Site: brandenburg
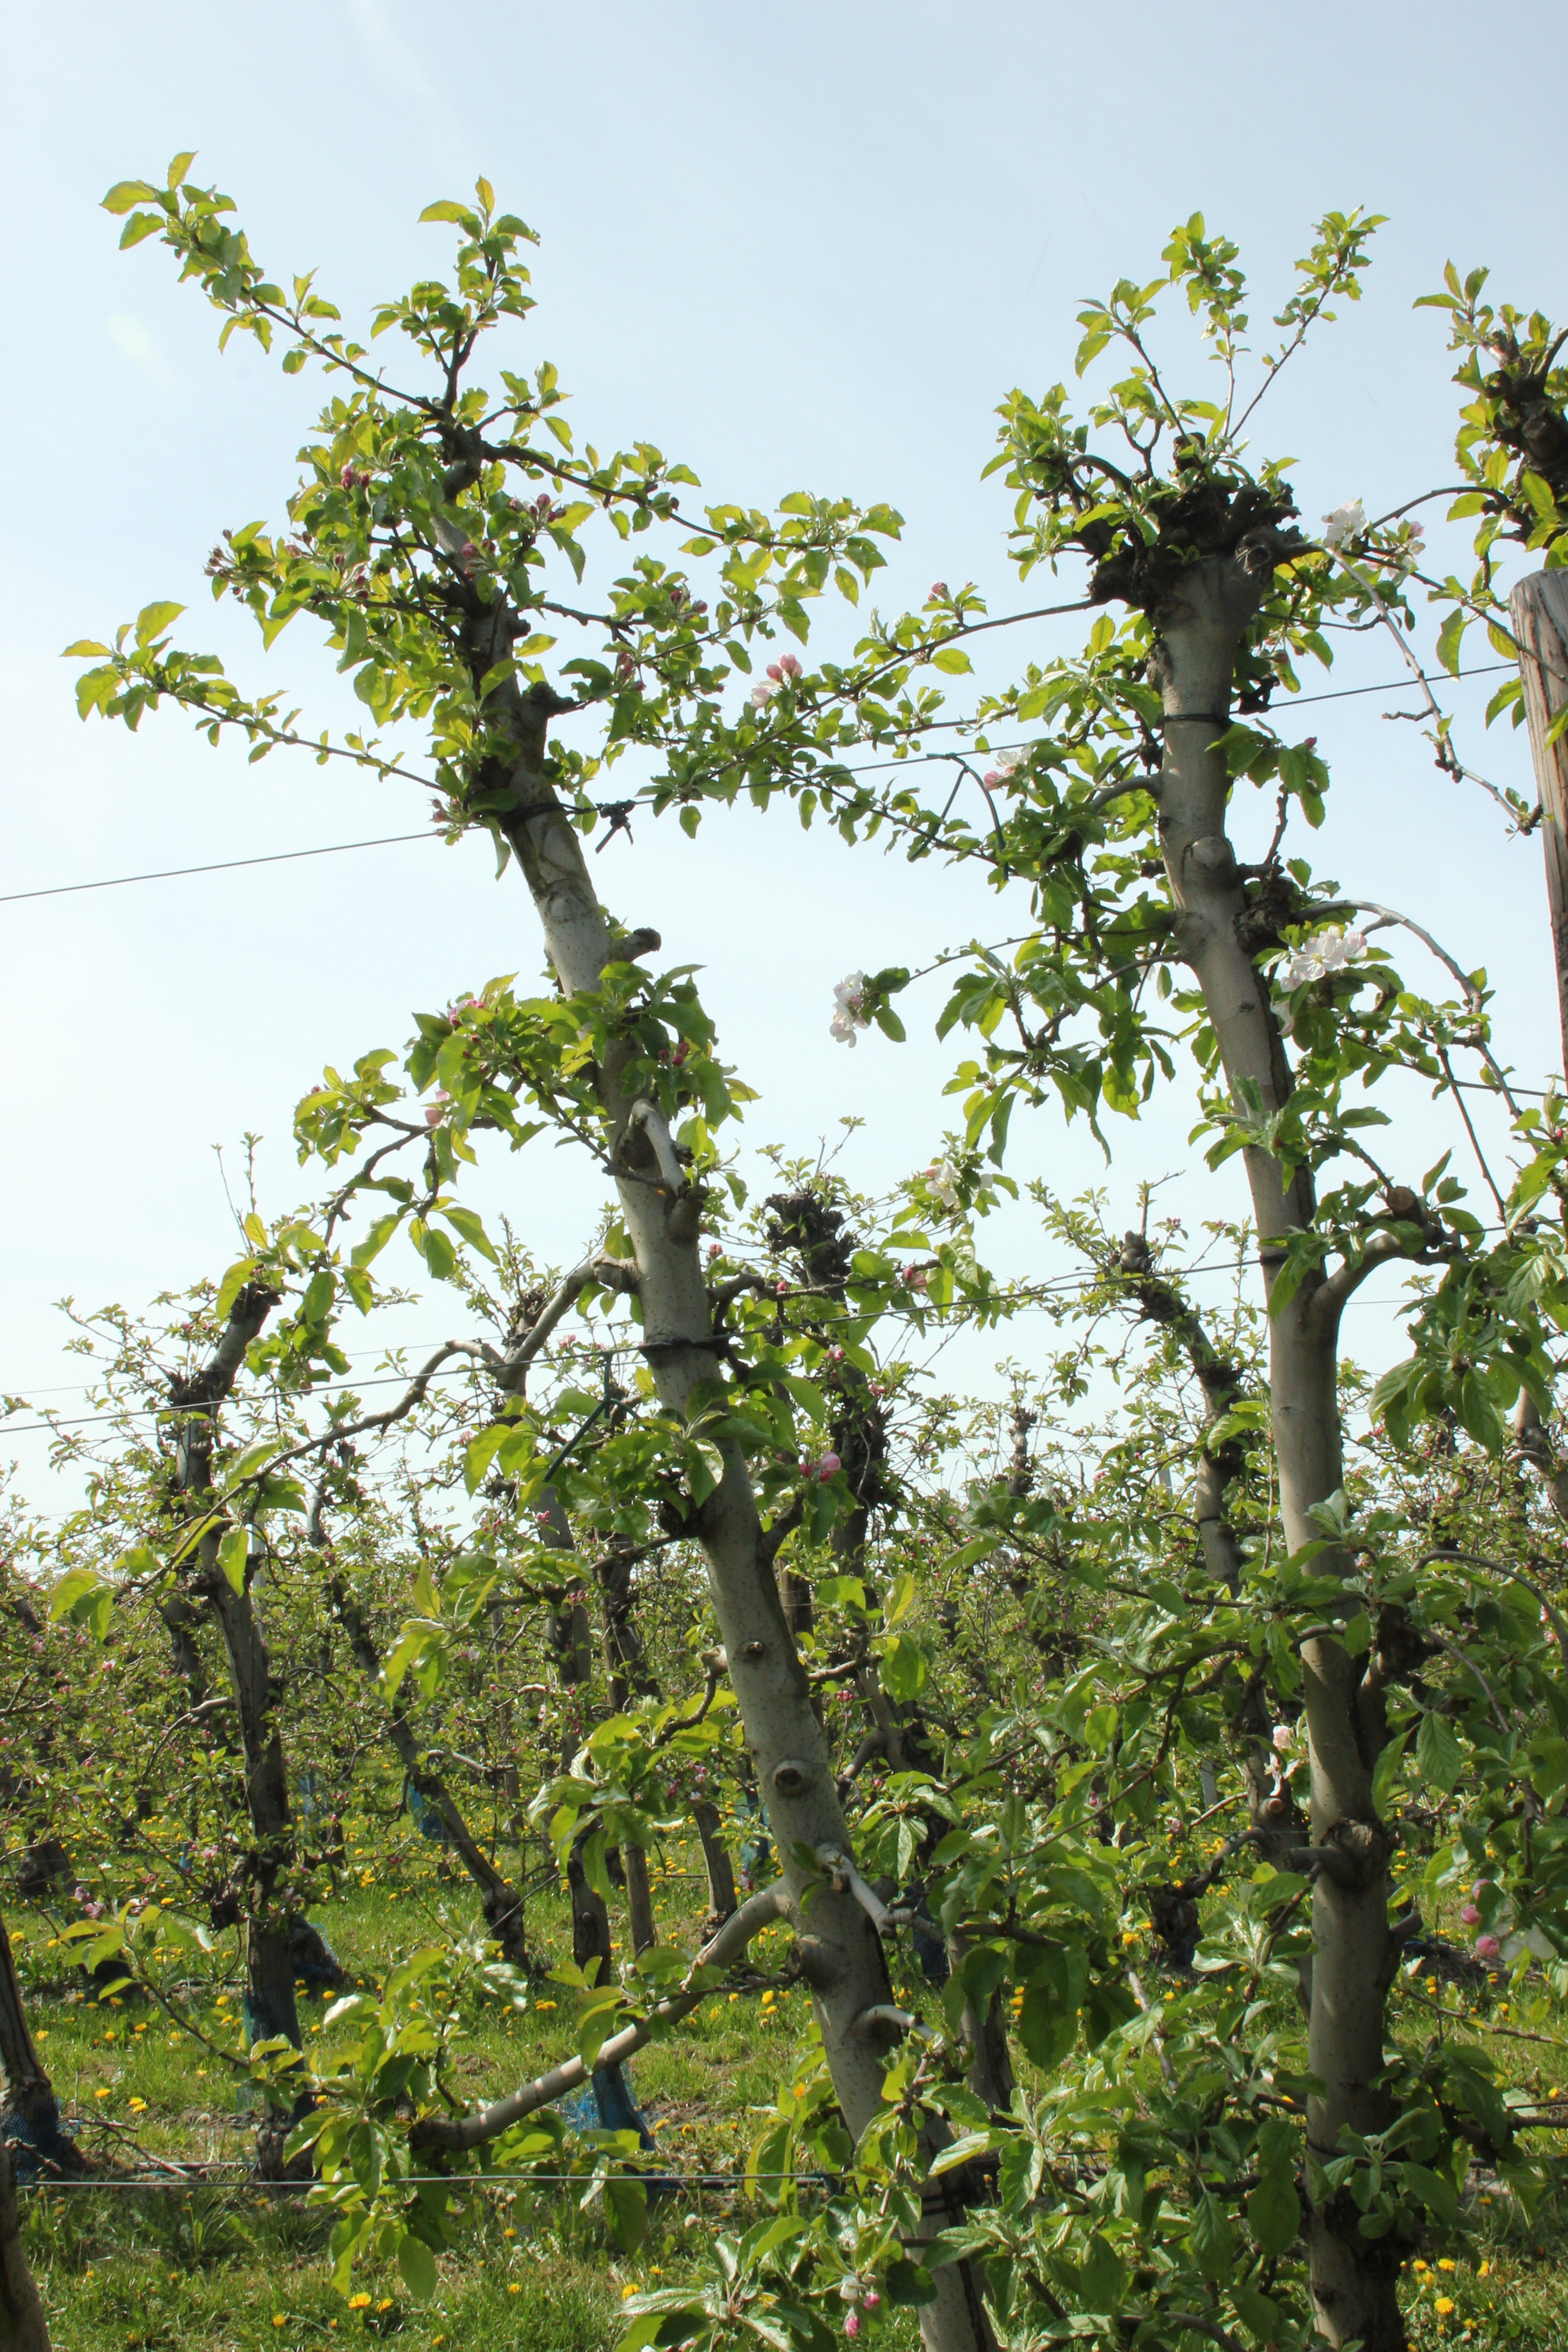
Growth stage (BBCH 60): Flowering